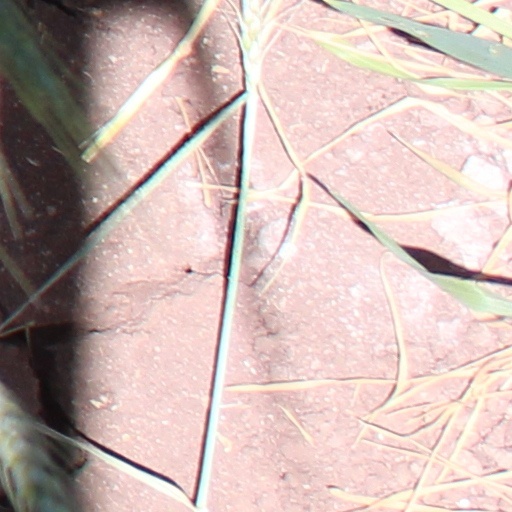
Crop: wheat